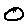
Label: 0